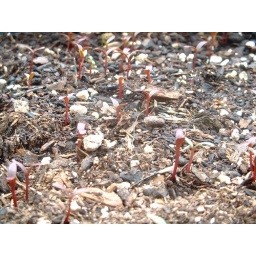
Marigold sprouts in the flower pot on my back porch.